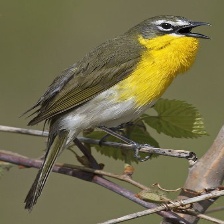
Species: YELLOW BREASTED CHAT
Scientific name: ICTERIA VIRENS